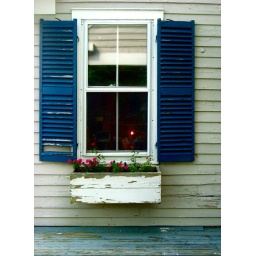
a window in a house in vermont that we stayed in.